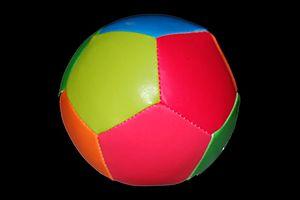
Illustration de l'espace dodécaédrique de Poincaré (qui ressemble à un ballon de foot). Photographie personnelle.
L'espace dodécaédrique de Poincaré est l'une des représentations de la sphère d'homologie de Poincaré, qui est une 3-sphère d'homologie particulière.